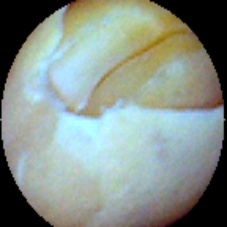
Label: Skin-damaged